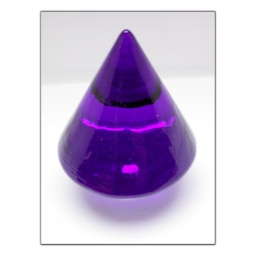
The new window ledge in the bathroom makes a perfect miniature studio to photograph very small things.